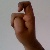
The image shows a hand gesture representing the letter 'X' in Indian Sign Language.